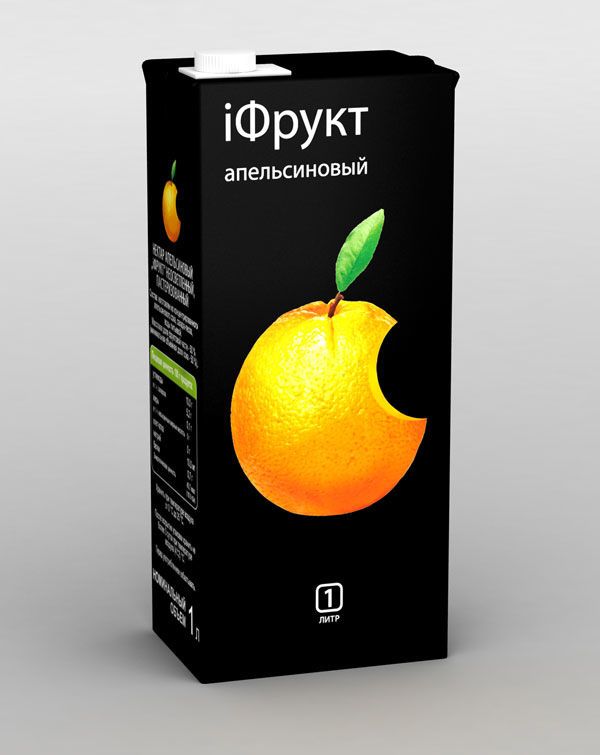
Waste category: cardboard